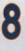
Number: 8